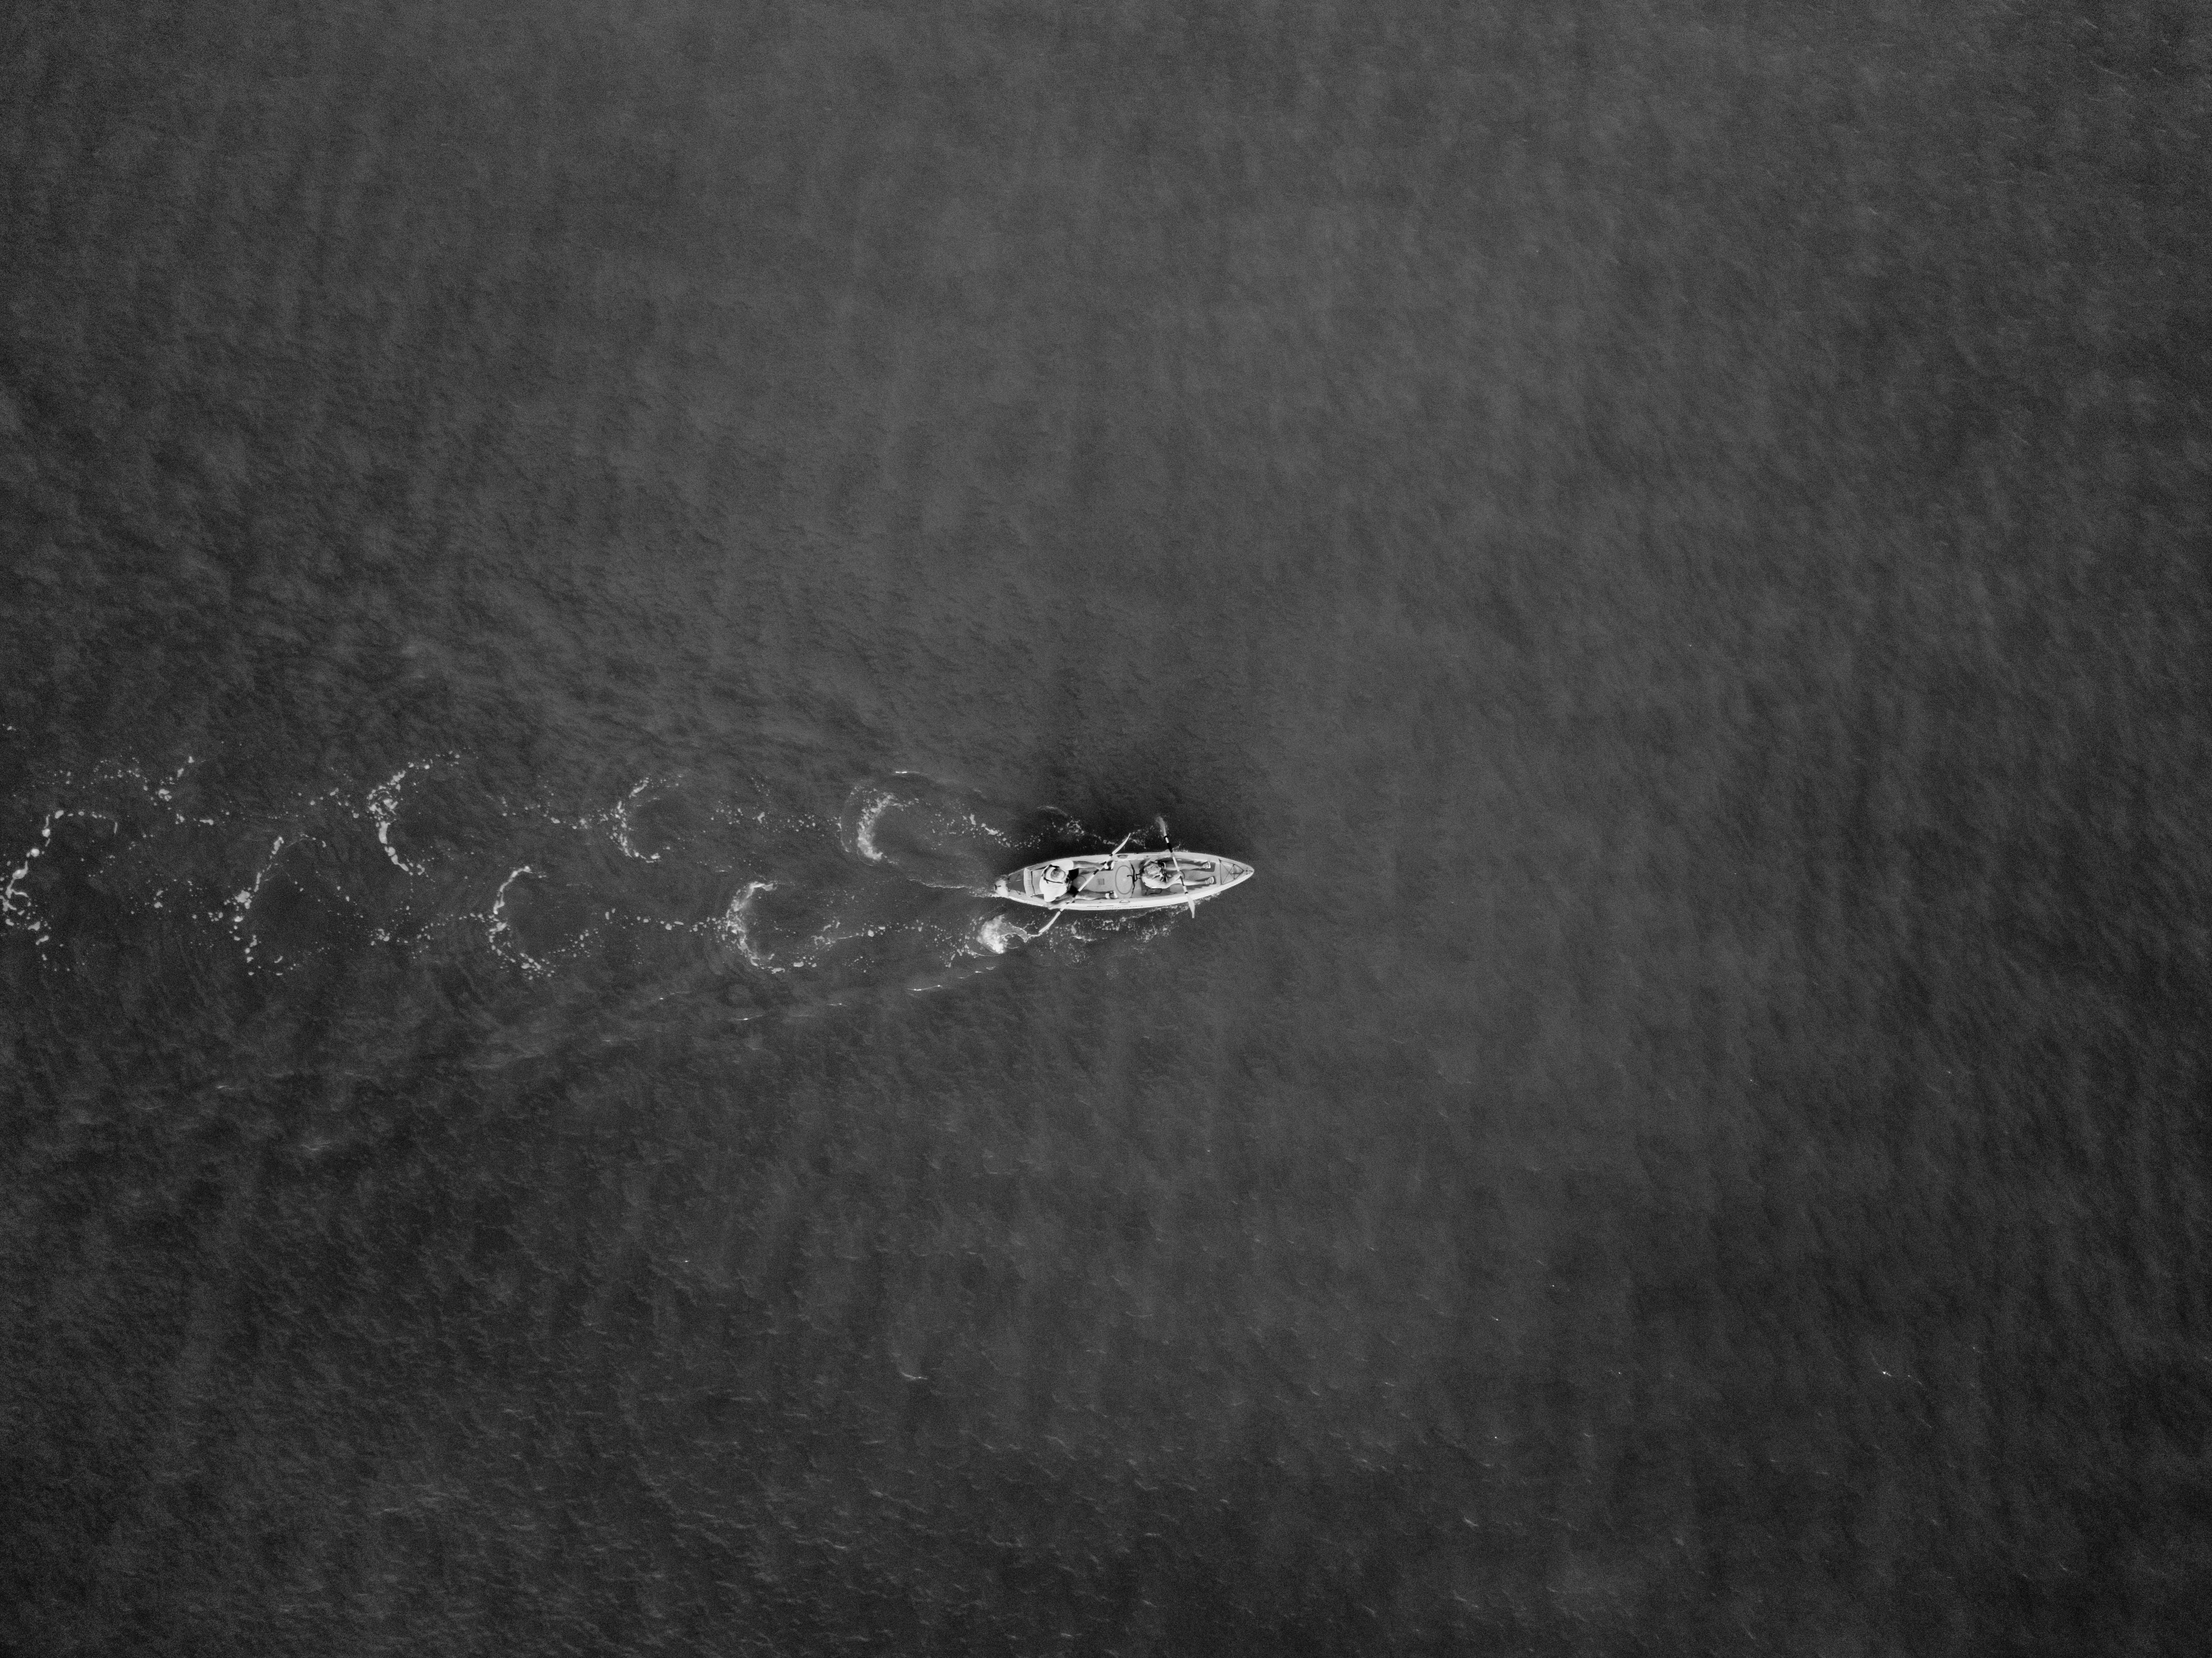
black, water, black and white, monochrome photography, monochrome, photography, macro photography